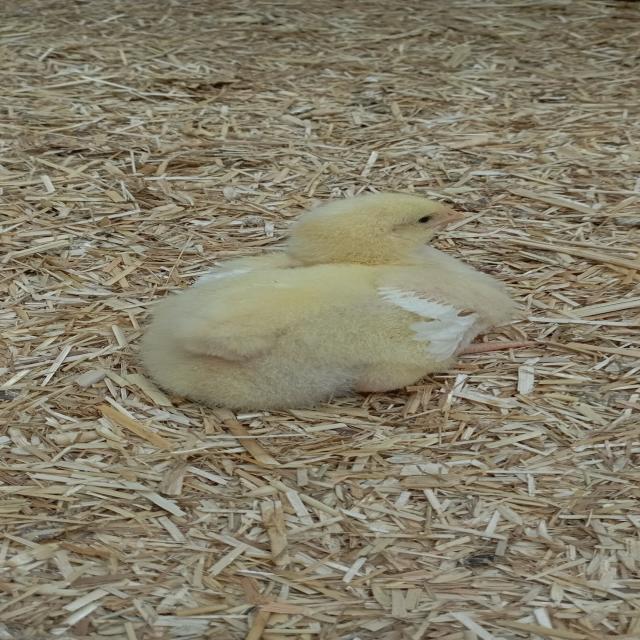
Weight: 192 g